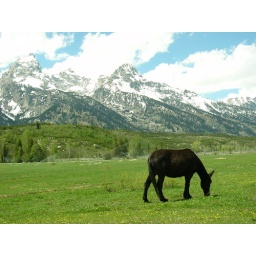
A horse grazes in front of the mountains